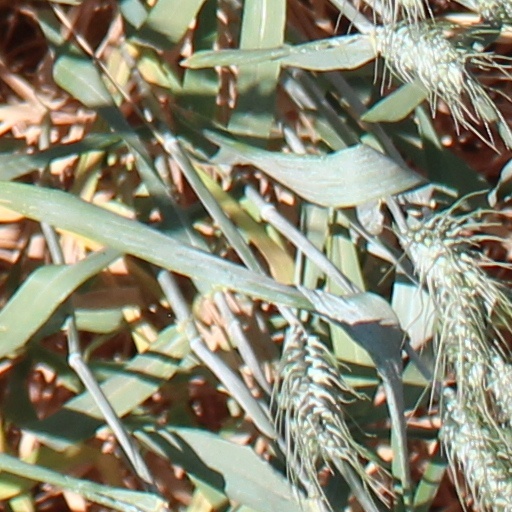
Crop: wheat